Ancient Near Eastern cosmology

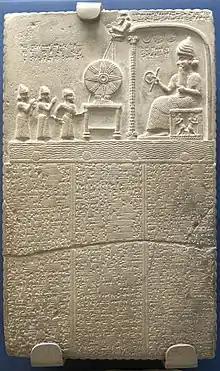
Sun God Tablet

The cosmology of the ancient Near East refers to beliefs about where the universe came from, how it developed, and its physical layout, in the ancient Near East, an area that corresponds with the Middle East today (including Mesopotamia, Egypt, Persia, the Levant, Anatolia, and the Arabian Peninsula). The basic understanding of the world in this region from premodern times included a flat earth, a solid layer or barrier above the sky (the firmament), a cosmic ocean located above the firmament, a region above the cosmic ocean where the gods lived, and a netherworld located at the furthest region in the direction down. Creation myths explained where the universe came from, including which gods created it (and how), as well as how humanity was created. These beliefs are attested as early as the fourth millennium BC and dominated until the modern era, with the only major competing system being the Hellenistic cosmology that developed in Ancient Greece in the mid-1st millennium BC.